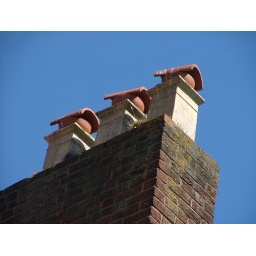
Exeter beneath a blue sky 3